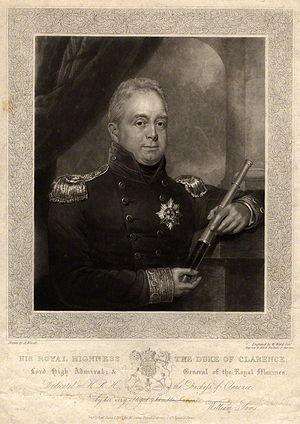
La bataille de Navarin est une bataille navale qui s'est déroulée le 20 octobre 1827, dans la baie de Navarin, entre la flotte ottomane et une flotte franco-russo-britannique dans le cadre de l'intervention de ces trois puissances lors de la guerre d'indépendance grecque. À l'issue des combats, la défaite ottomane est totale.
Guillaume IV, né William Henry le 21 août 1765 au palais de Buckingham et mort le 20 juin 1837 au château de Windsor, comte de Munster et duc de Clarence et de St-Andrews en 1789, est roi du Royaume-Uni de Grande-Bretagne et d'Irlande et de Hanovre du 26 juin 1830 jusqu'à sa mort.